Answer in natural language. Which object is closer to the camera taking this photo, light blue colour dresser birkeland (highlighted by a red box) or Window (highlighted by a blue box)? Choose between the following options: Window (highlighted by a blue box) or light blue colour dresser birkeland (highlighted by a red box)
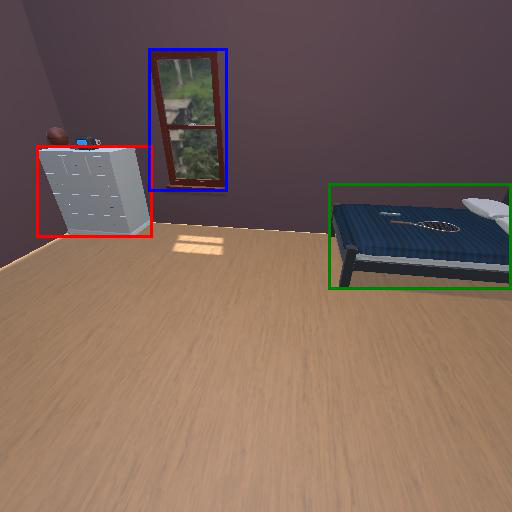
<answer>Window (highlighted by a blue box)</answer>